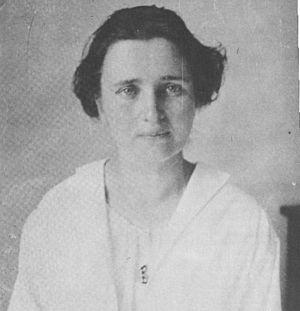
Tatiana Schucht (Tania), belle-sœur de Antonio Gramsci